IU Indy Jaguars men's basketball statistical leaders

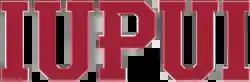

The IU Indy Jaguars men's basketball statistical leaders are individual statistical leaders of the IU Indy Jaguars men's basketball program in various categories, including points, rebounds, assists, steals, and blocks. Within those areas, the lists identify single-game, single-season, and career leaders. As of the current 2024–25 college basketball season, the Jaguars represent Indiana University Indianapolis in the NCAA Division I Horizon League. This followed the dissolution of Indiana University–Purdue University Indianapolis by the Indiana University and Purdue University systems at the end of the 2023–24 academic year and the establishment of separate IU- and Purdue-affiliated institutions. Shortly before the split became official, the athletic program's official website adopted a branding as IU Indy.